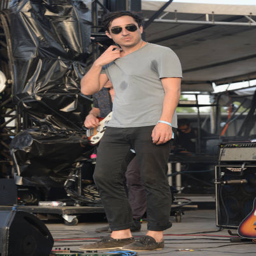
composer of grizzly bear performs onstage during day of the festival .